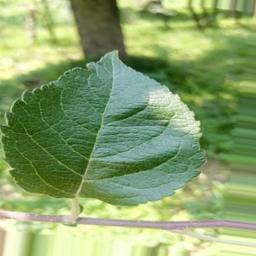
Label: Healthy